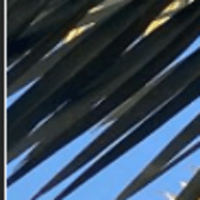
Label: Healthy sample